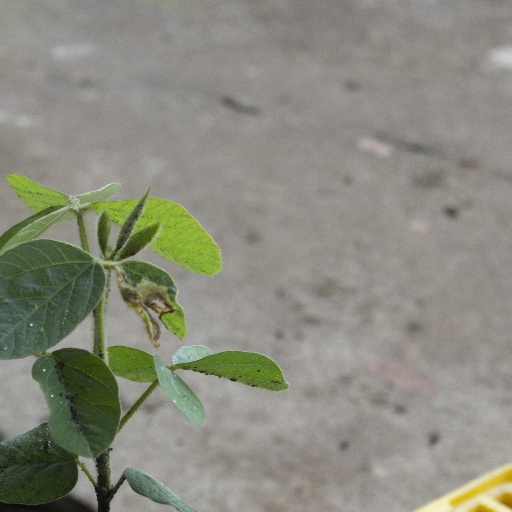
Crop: soybean